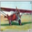
Label: airplane